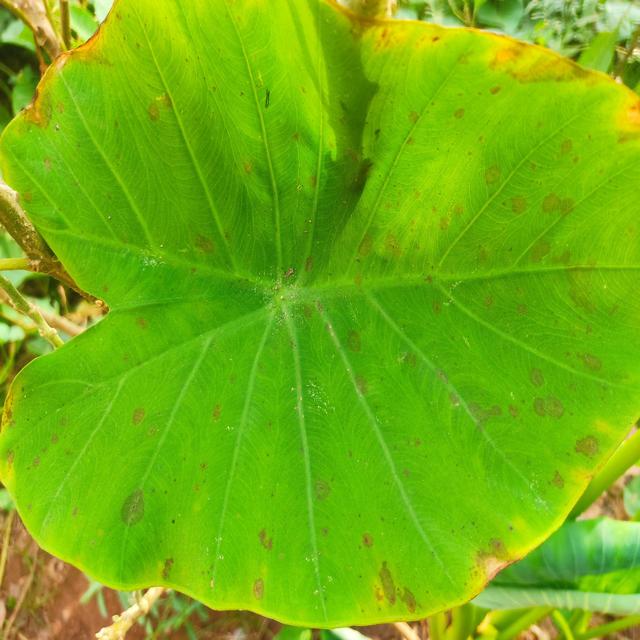
Label: Early_Blight